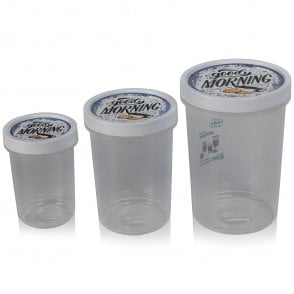
Label: plastic